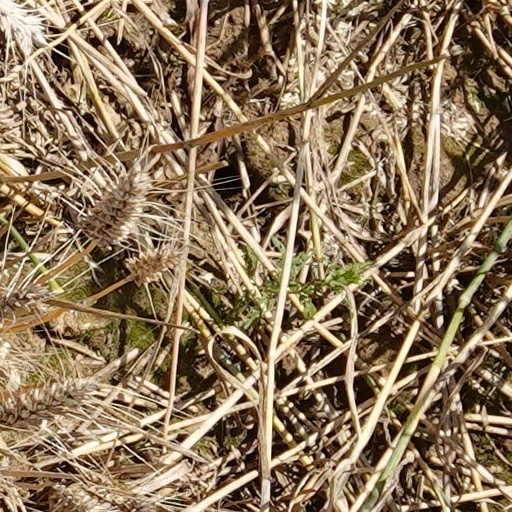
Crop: wheat